Fukuchilite

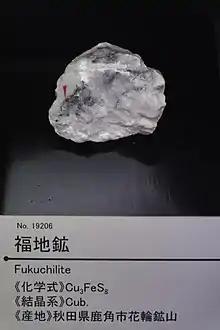
Fukuchilite

Fukuchilite, , is a copper iron sulfide named after the Japanese mineralogist Nobuyo Fukuchi (1877–1934), that occurs in ore bodies of gypsum-anhydrite at the intersection points of small masses of barite, covellite, gypsum and pyrite, and is mostly found in the Hanawa mine in the Akita prefecture of Honshū, Japan where it was first discovered in 1969. It occurs in masses within the third geologic unit of the Kuroko type deposits within the mine.